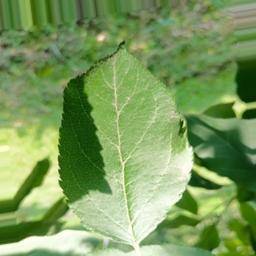
Label: Healthy